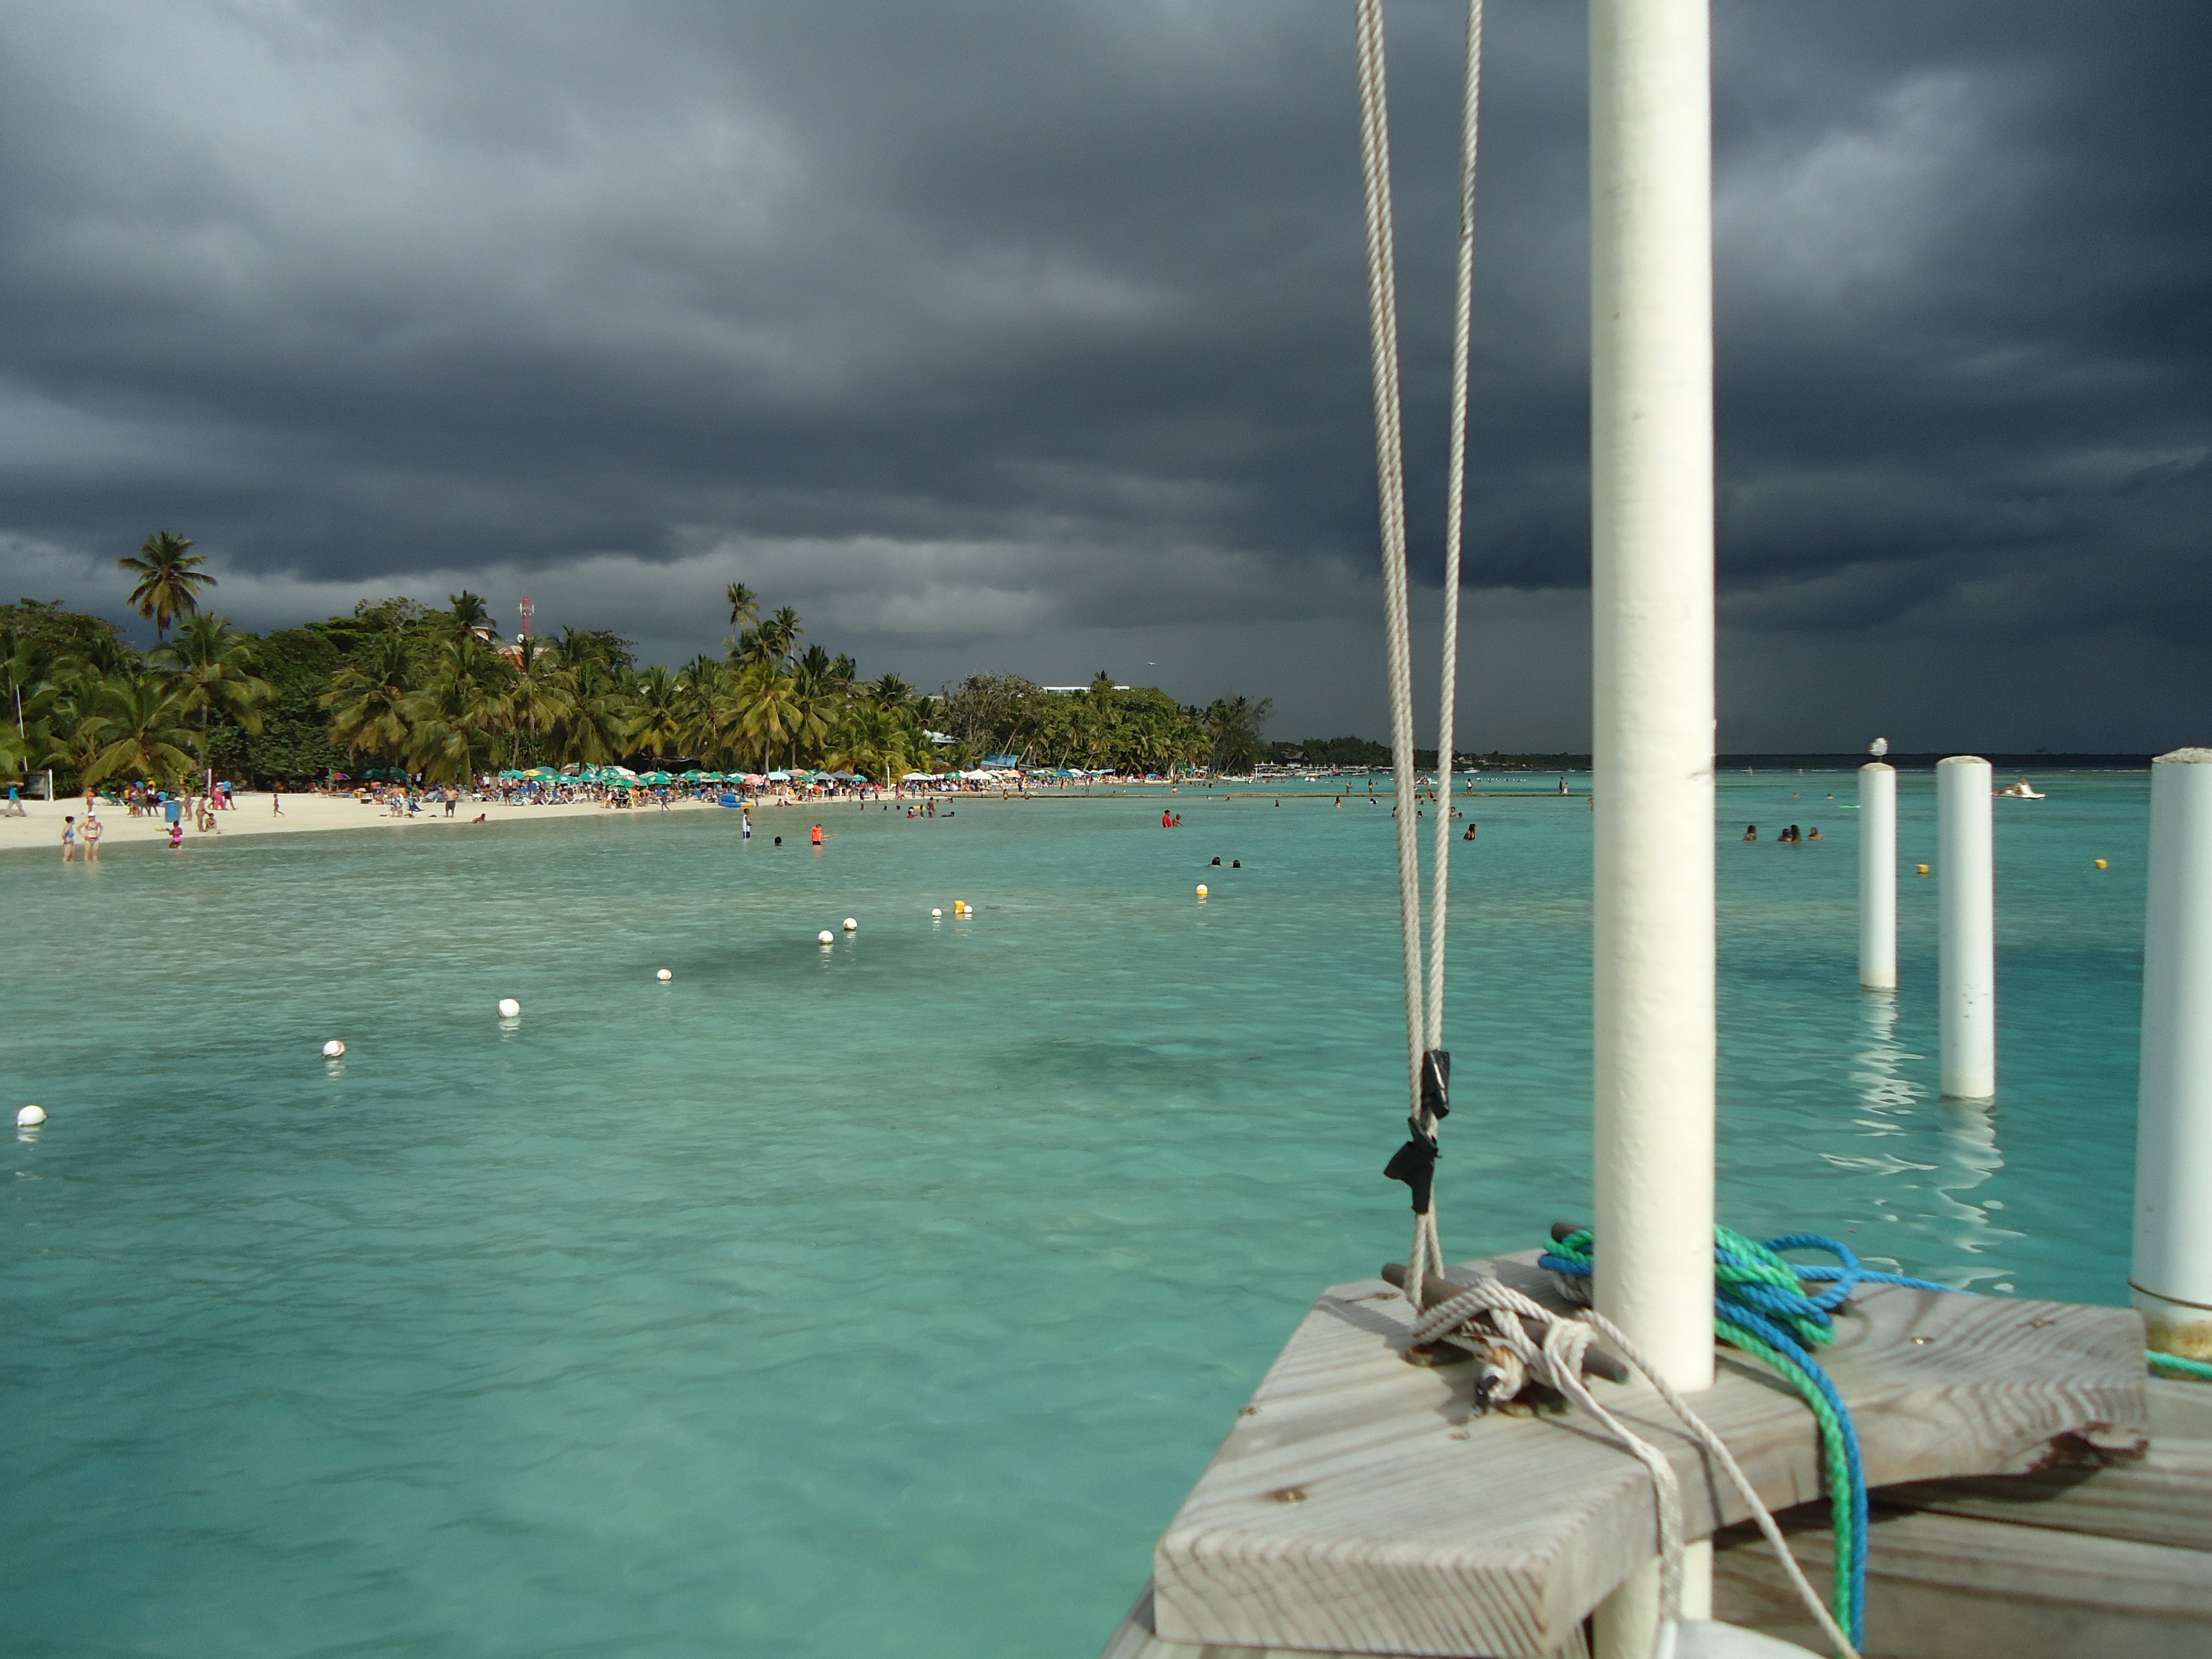
beach, sea, coast, ocean, dock, sky, boat, vacation, vehicle, lagoon, bay, marina, body of water, clouds, caribbean, grey clouds